Placerville, California

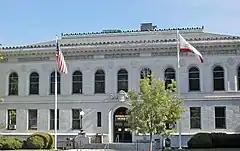
El Dorado County Courthouse.

Placerville was a central hub for the Mother Lode region's mining operations. The town had many services, including transportation (of people and goods), lodging, banking, and had a market and general store. The history of hard-rock mining is evidenced by an open and accessible Gold Bug Park & Mine, now a museum with tours and books.